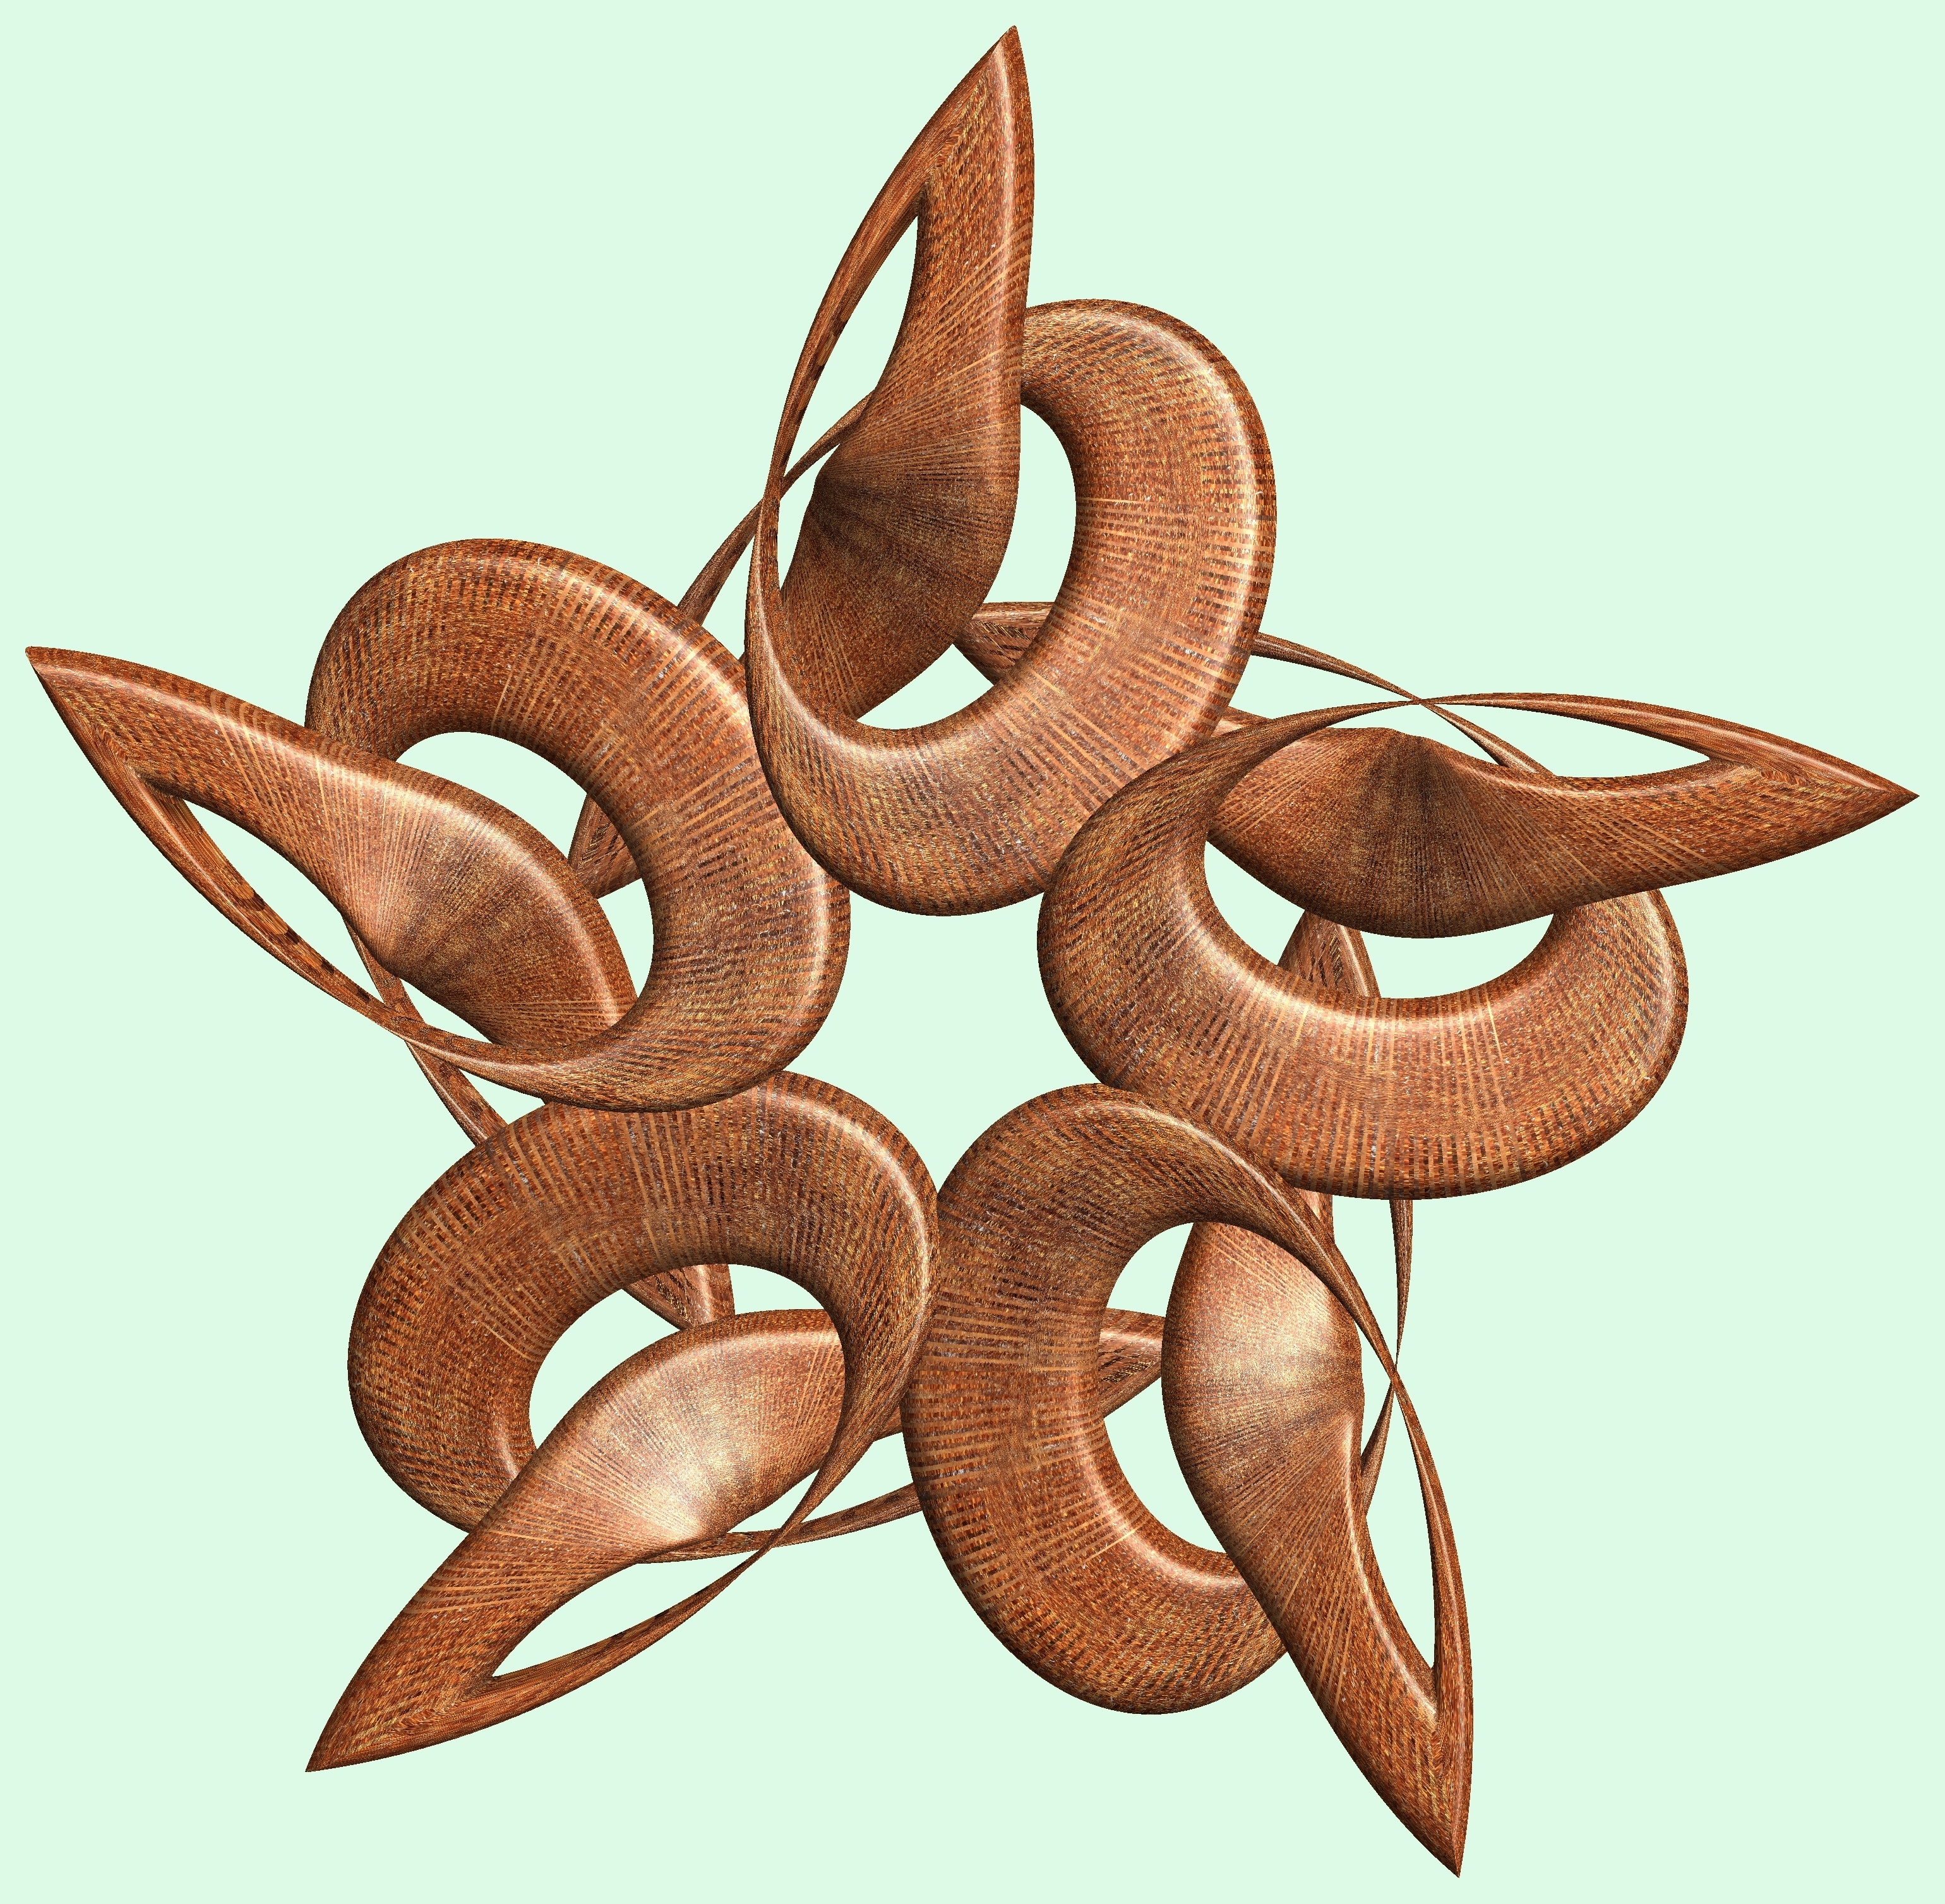
structure, wood, texture, pattern, produce, brown, art, figure, illustration, design, symmetry, 3d, graphic, knot, mathematica, cg, parametricplot3d, code, program, algorithm, abstruct, mapping